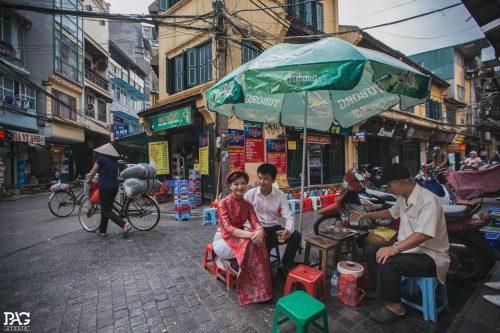
cô gái mặc áo dài và chàng trai đang trong trạng thái mỉm cười